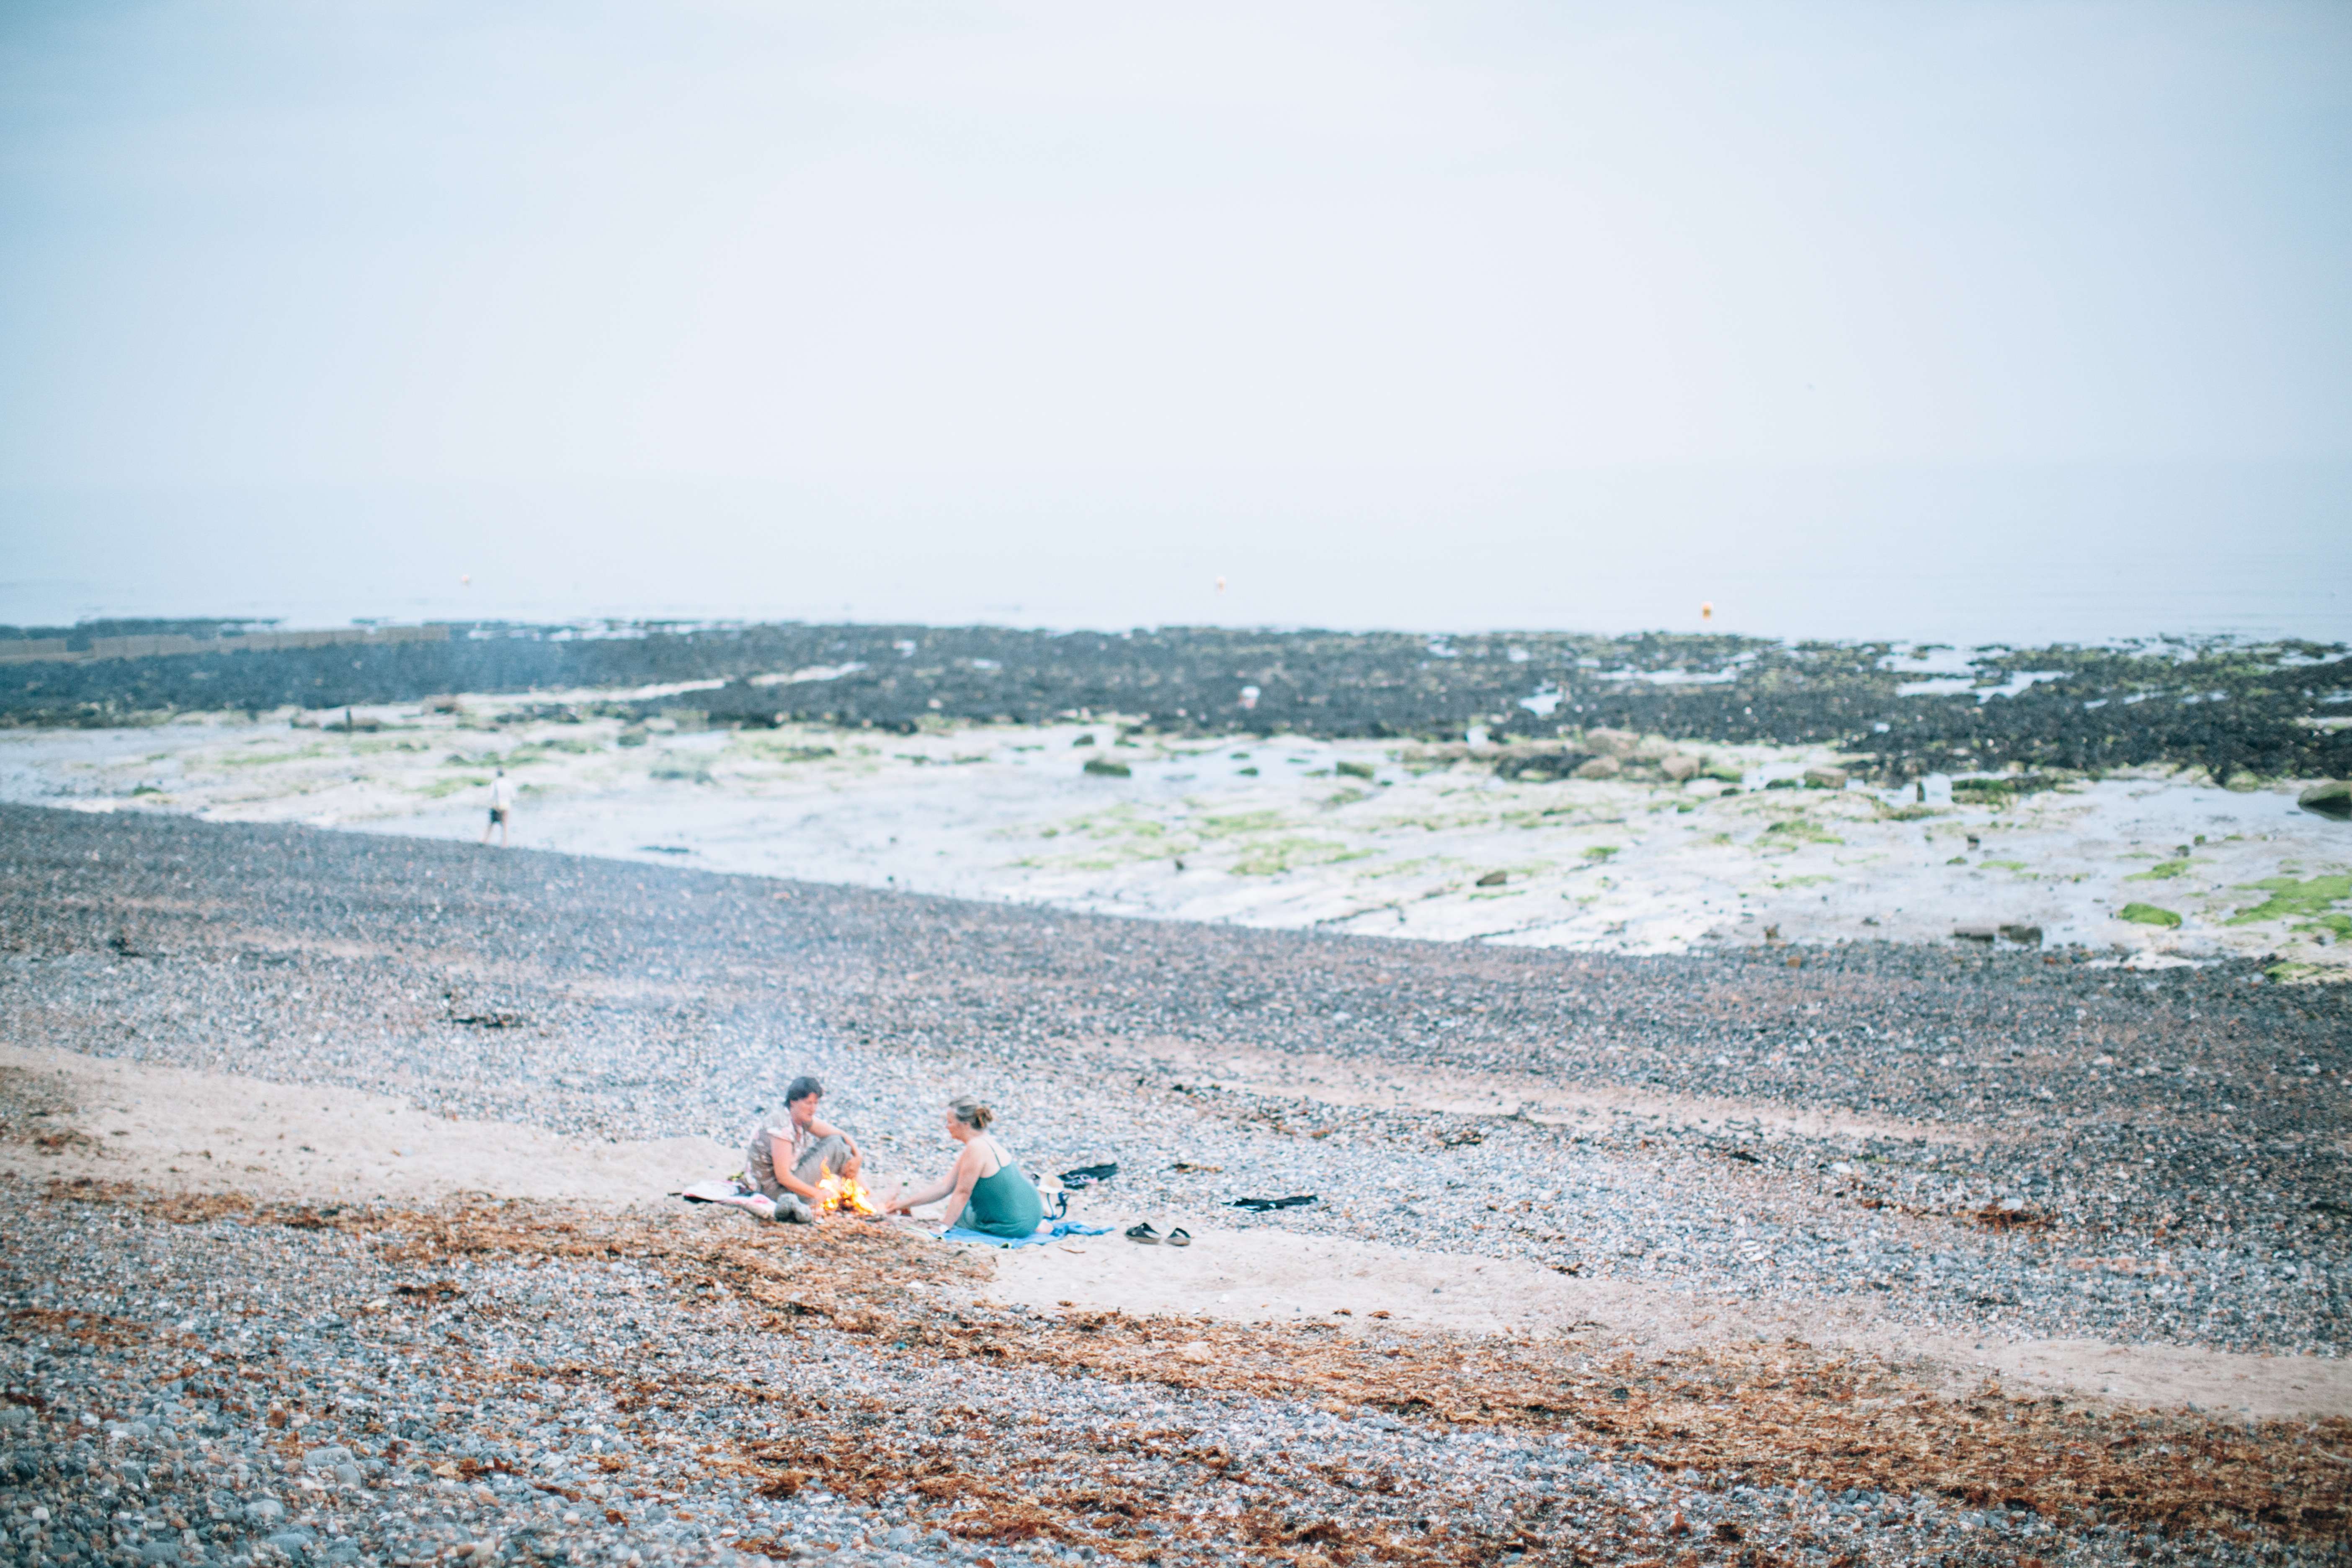
beach, sea, coast, water, sand, rock, ocean, horizon, morning, shore, wave, stone, vacation, bay, couple, body of water, picnic, mudflat, wind wave